Domodedovskaya

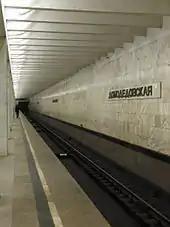
Station platform of Domodedovskaya

The station was designed by architects Nina A. Aleshina and N. Samoylova. Like many other stations built in the 1970s and 1980s, Domodedovskaya has a decorative theme related to the local surroundings. Appropriately enough, the theme here is "aviation". The pillars are faced with white marble with inlays of darker marble, and the walls are decorated with plaques depicting Soviet aircraft.